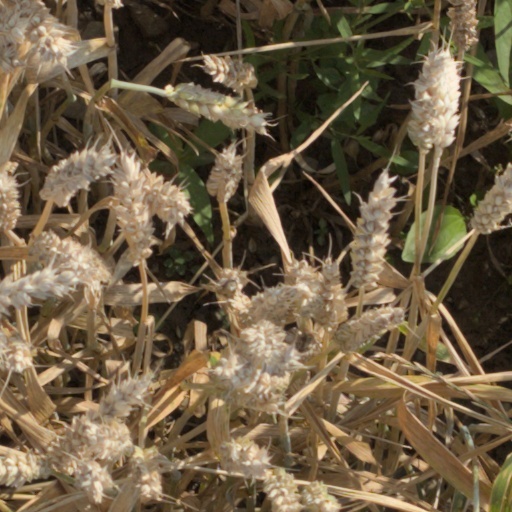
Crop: wheat